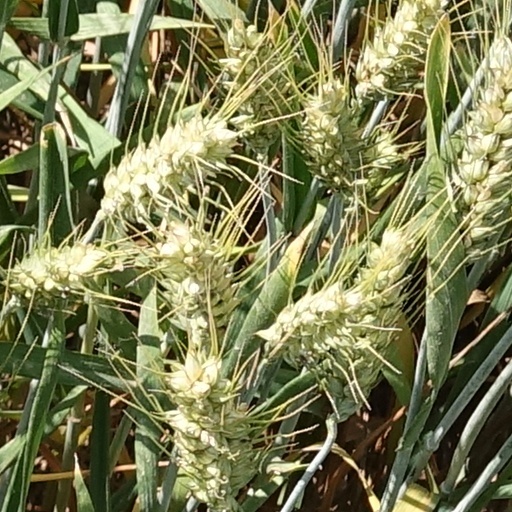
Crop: wheat